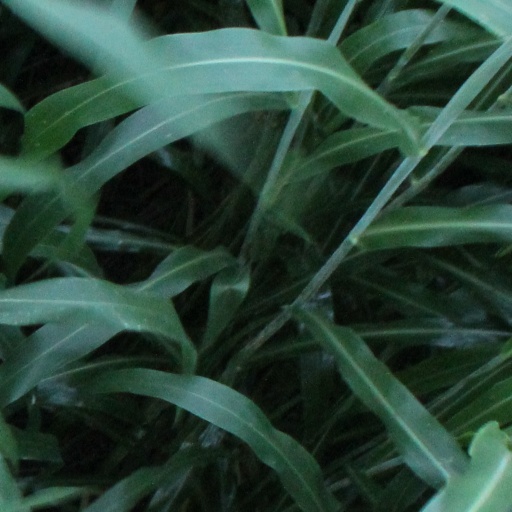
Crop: sorghum